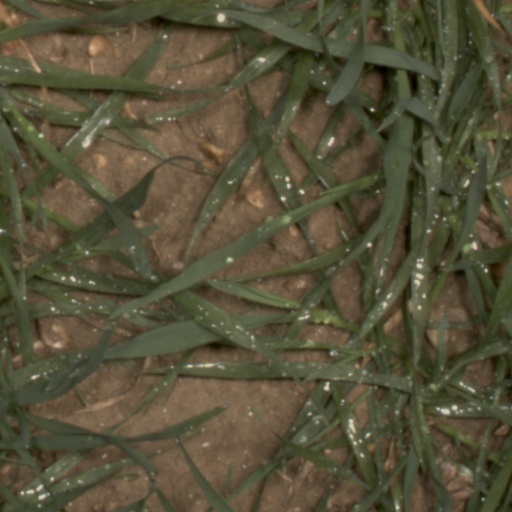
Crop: wheat